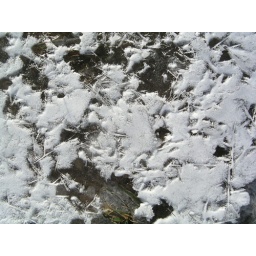
Winter lake in field near my willage. Frozen!